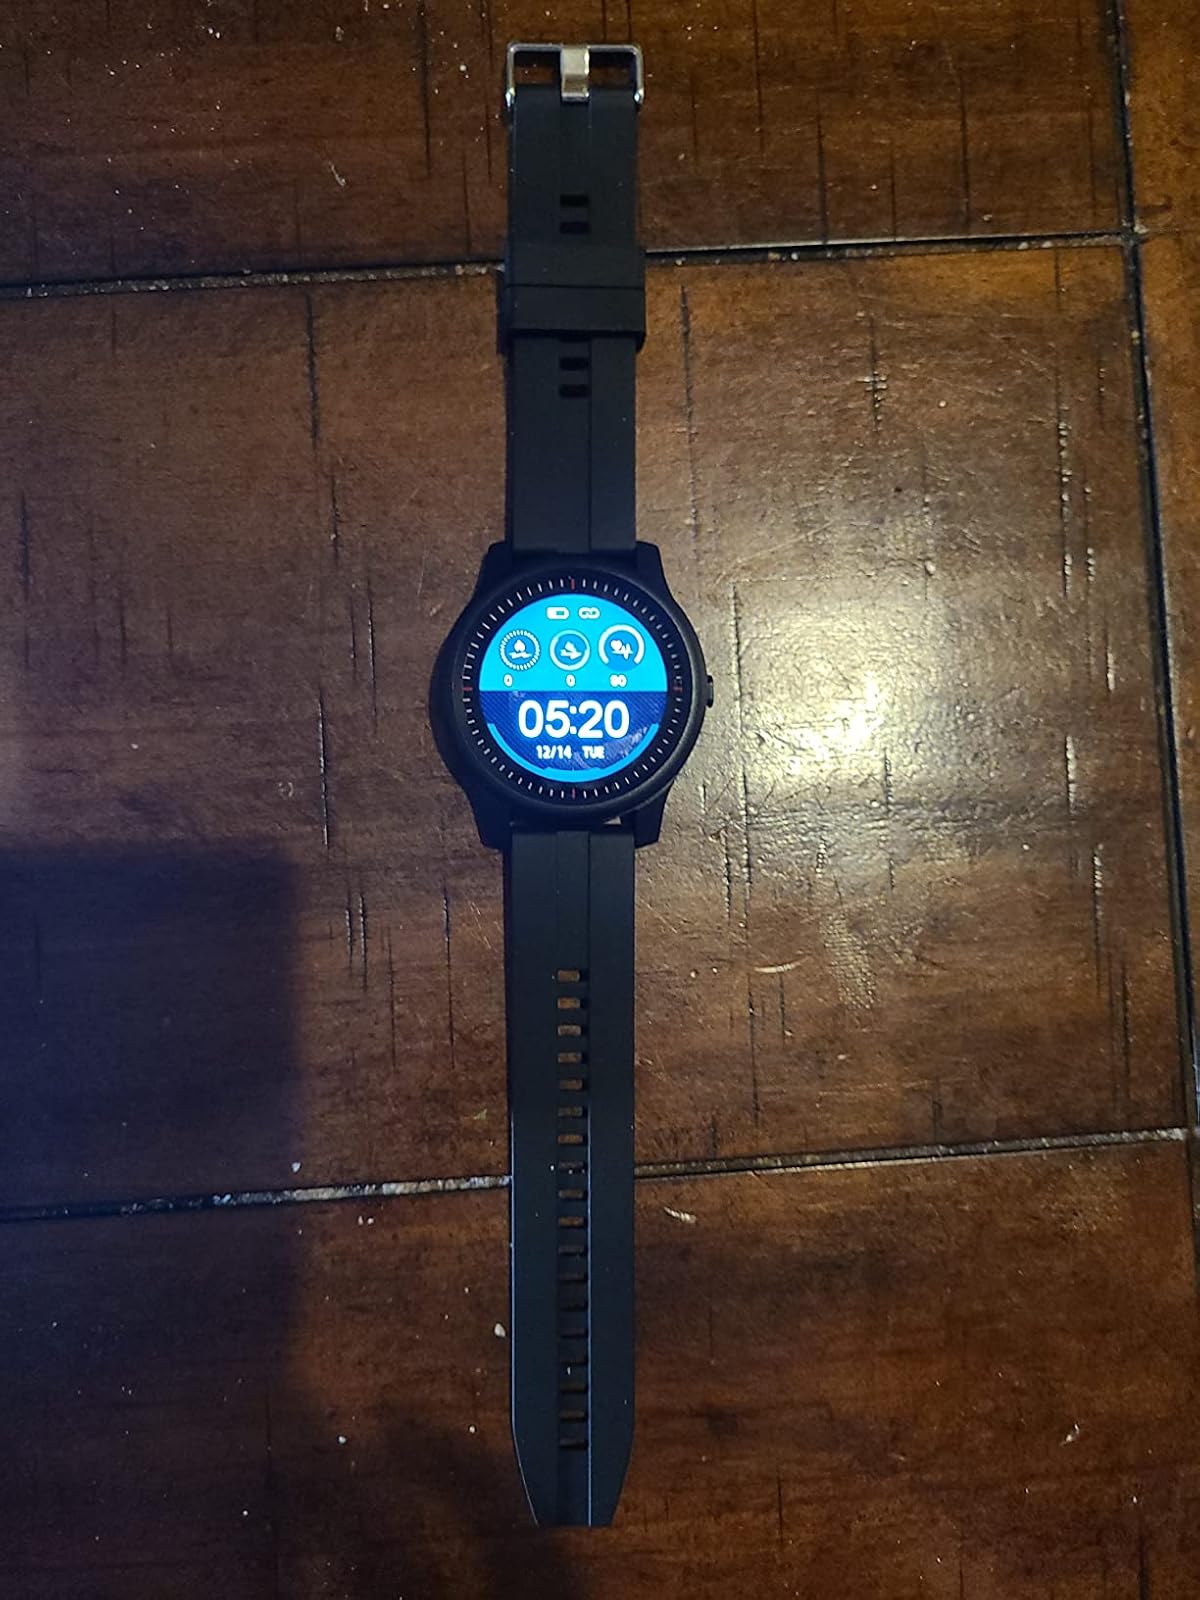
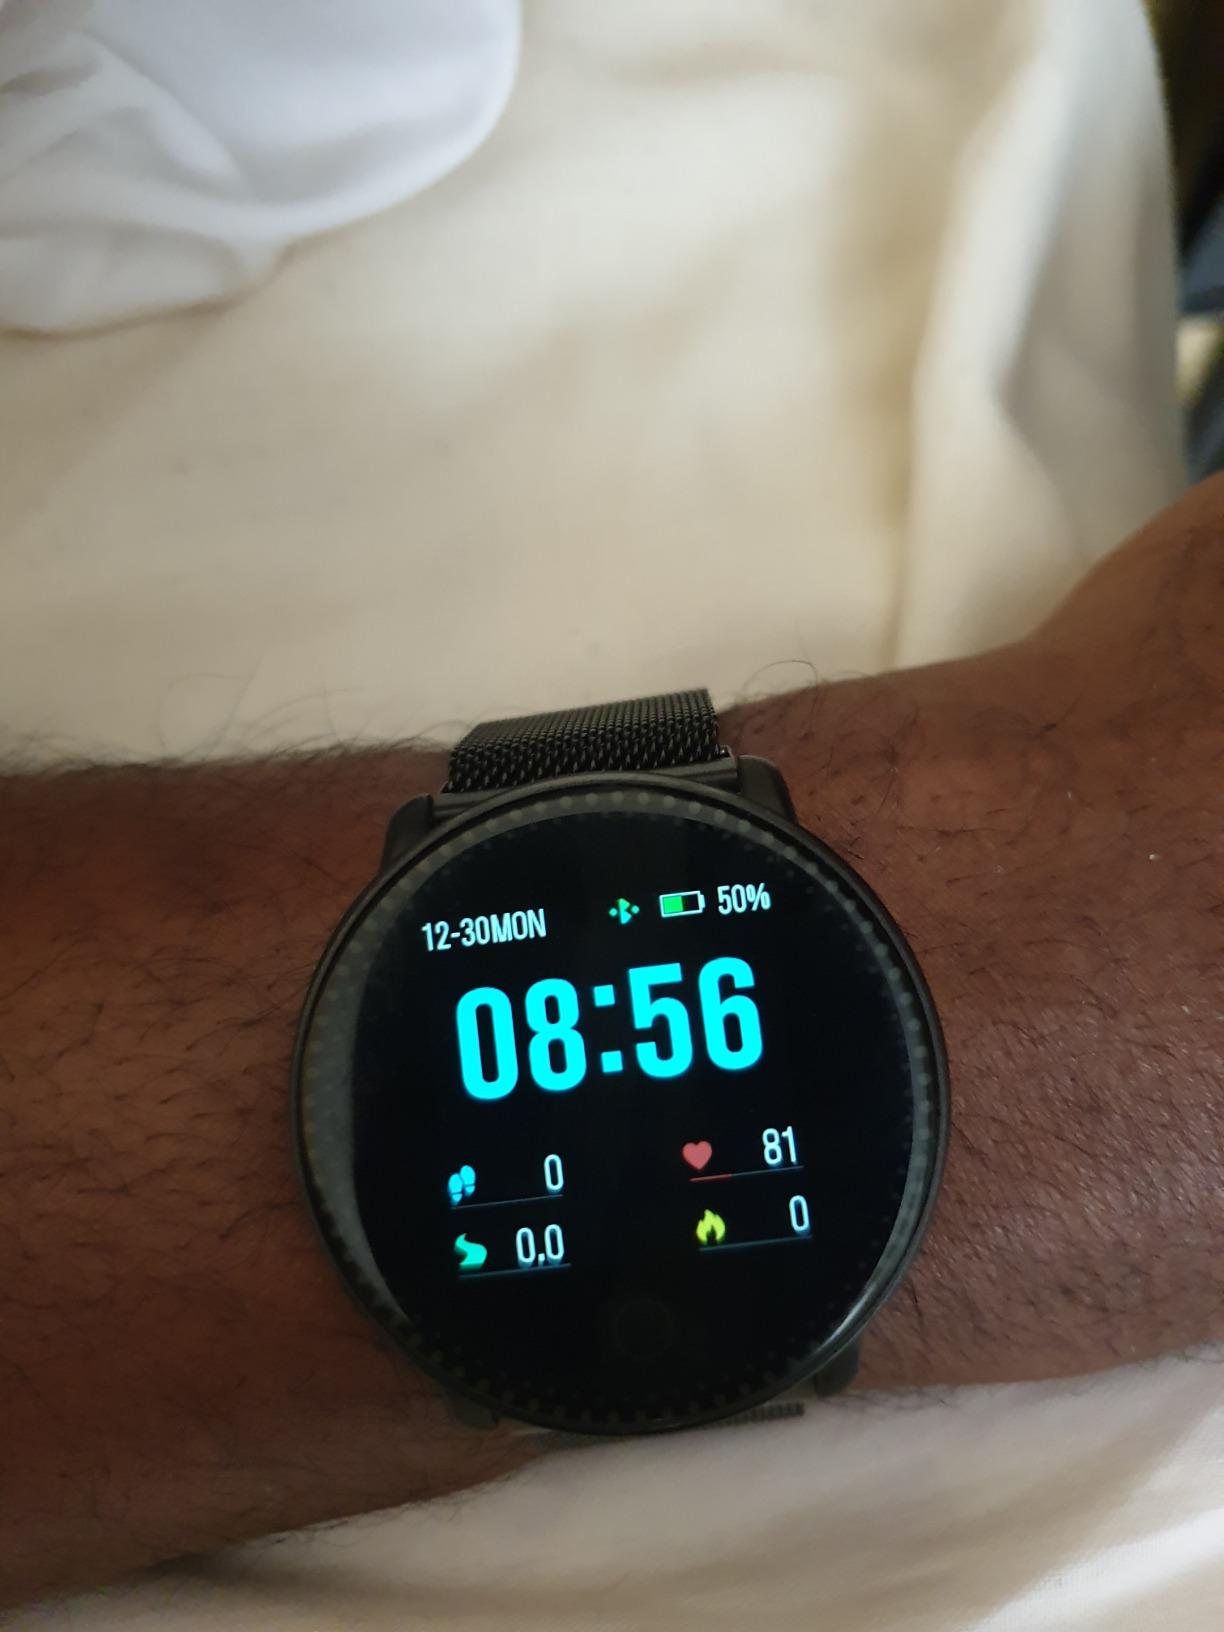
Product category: smartwatch
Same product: no